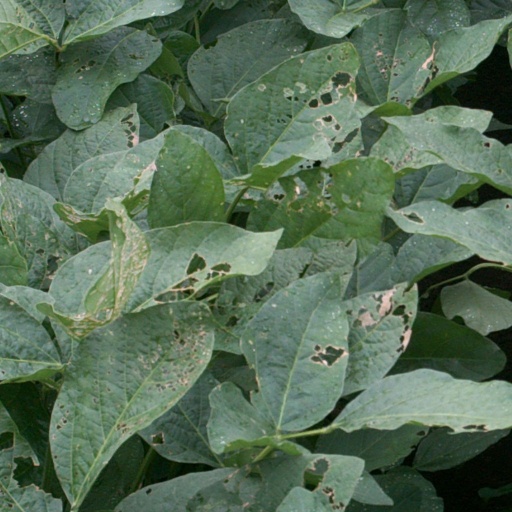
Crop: soybean